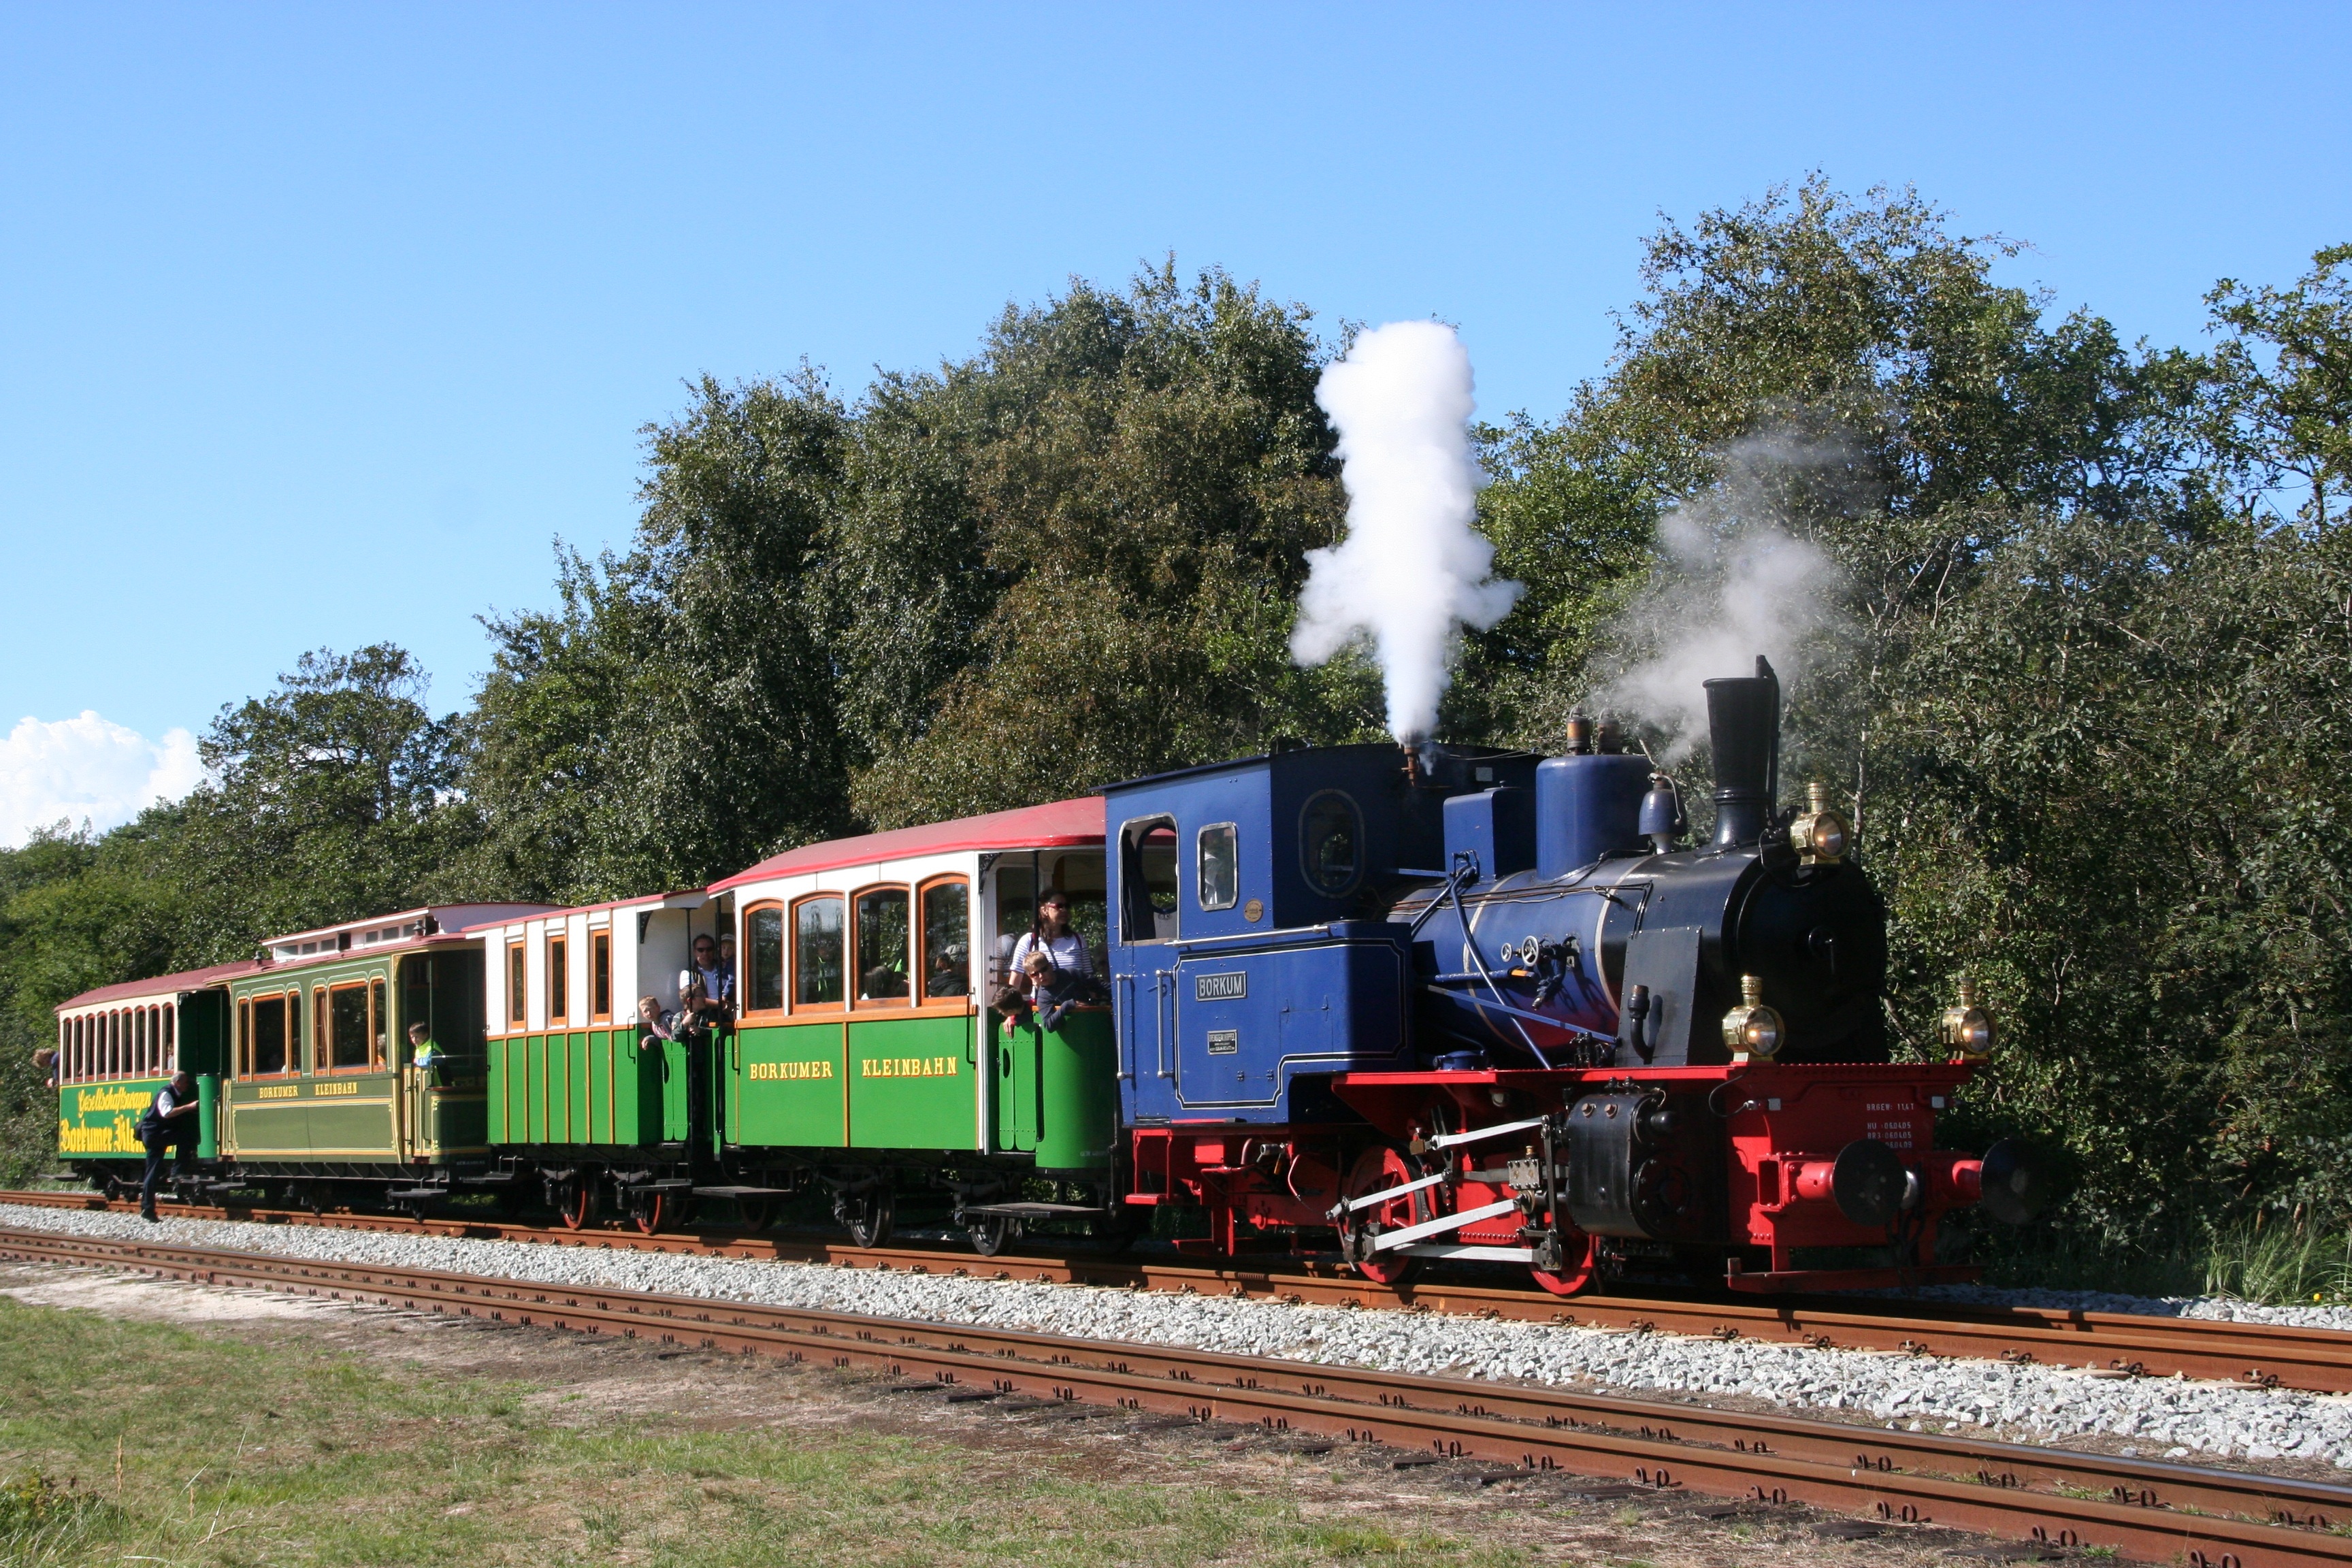
track, railway, train, transport, vehicle, locomotive, borkum, rail transport, small ground, land vehicle, rolling stock, railroad car, passenger car